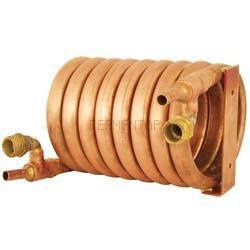
Chillus Convolutus Counterflow Wort Chiller
One of our favorite counterflow wort chillers, the Chillus Convolutus Counterflow Wort Chiller can cool your wort down very quickly. The inner tube is made from 12' of 5/8" convoluted (twisted) copper which continually turbulates the wort as it flows through the chiller. The outer tube is made from 7/8" copper. The Convolutus chiller allows you to pump wort through without having to restrict your pump to slow down flow. Use 1/2" line to connect to wort in and out feeds. The water connections are male and female 3/4" hose connections. 10 1/4" height by 11" overall diameter (coils themselves are about 6" in diameter). Note: We recommend that you use a pump in conjunction with this wort chiller.
Brand: Fermentap
Category: Home & Garden > Kitchen & Dining > Kitchen Appliance Accessories > Electric Kettle Accessories > Electric Kettle Lime Catchers